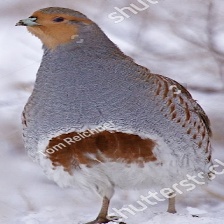
Species: SNOW PARTRIDGE
Scientific name: LERWA LERWA
ImageNet parent category: partridge